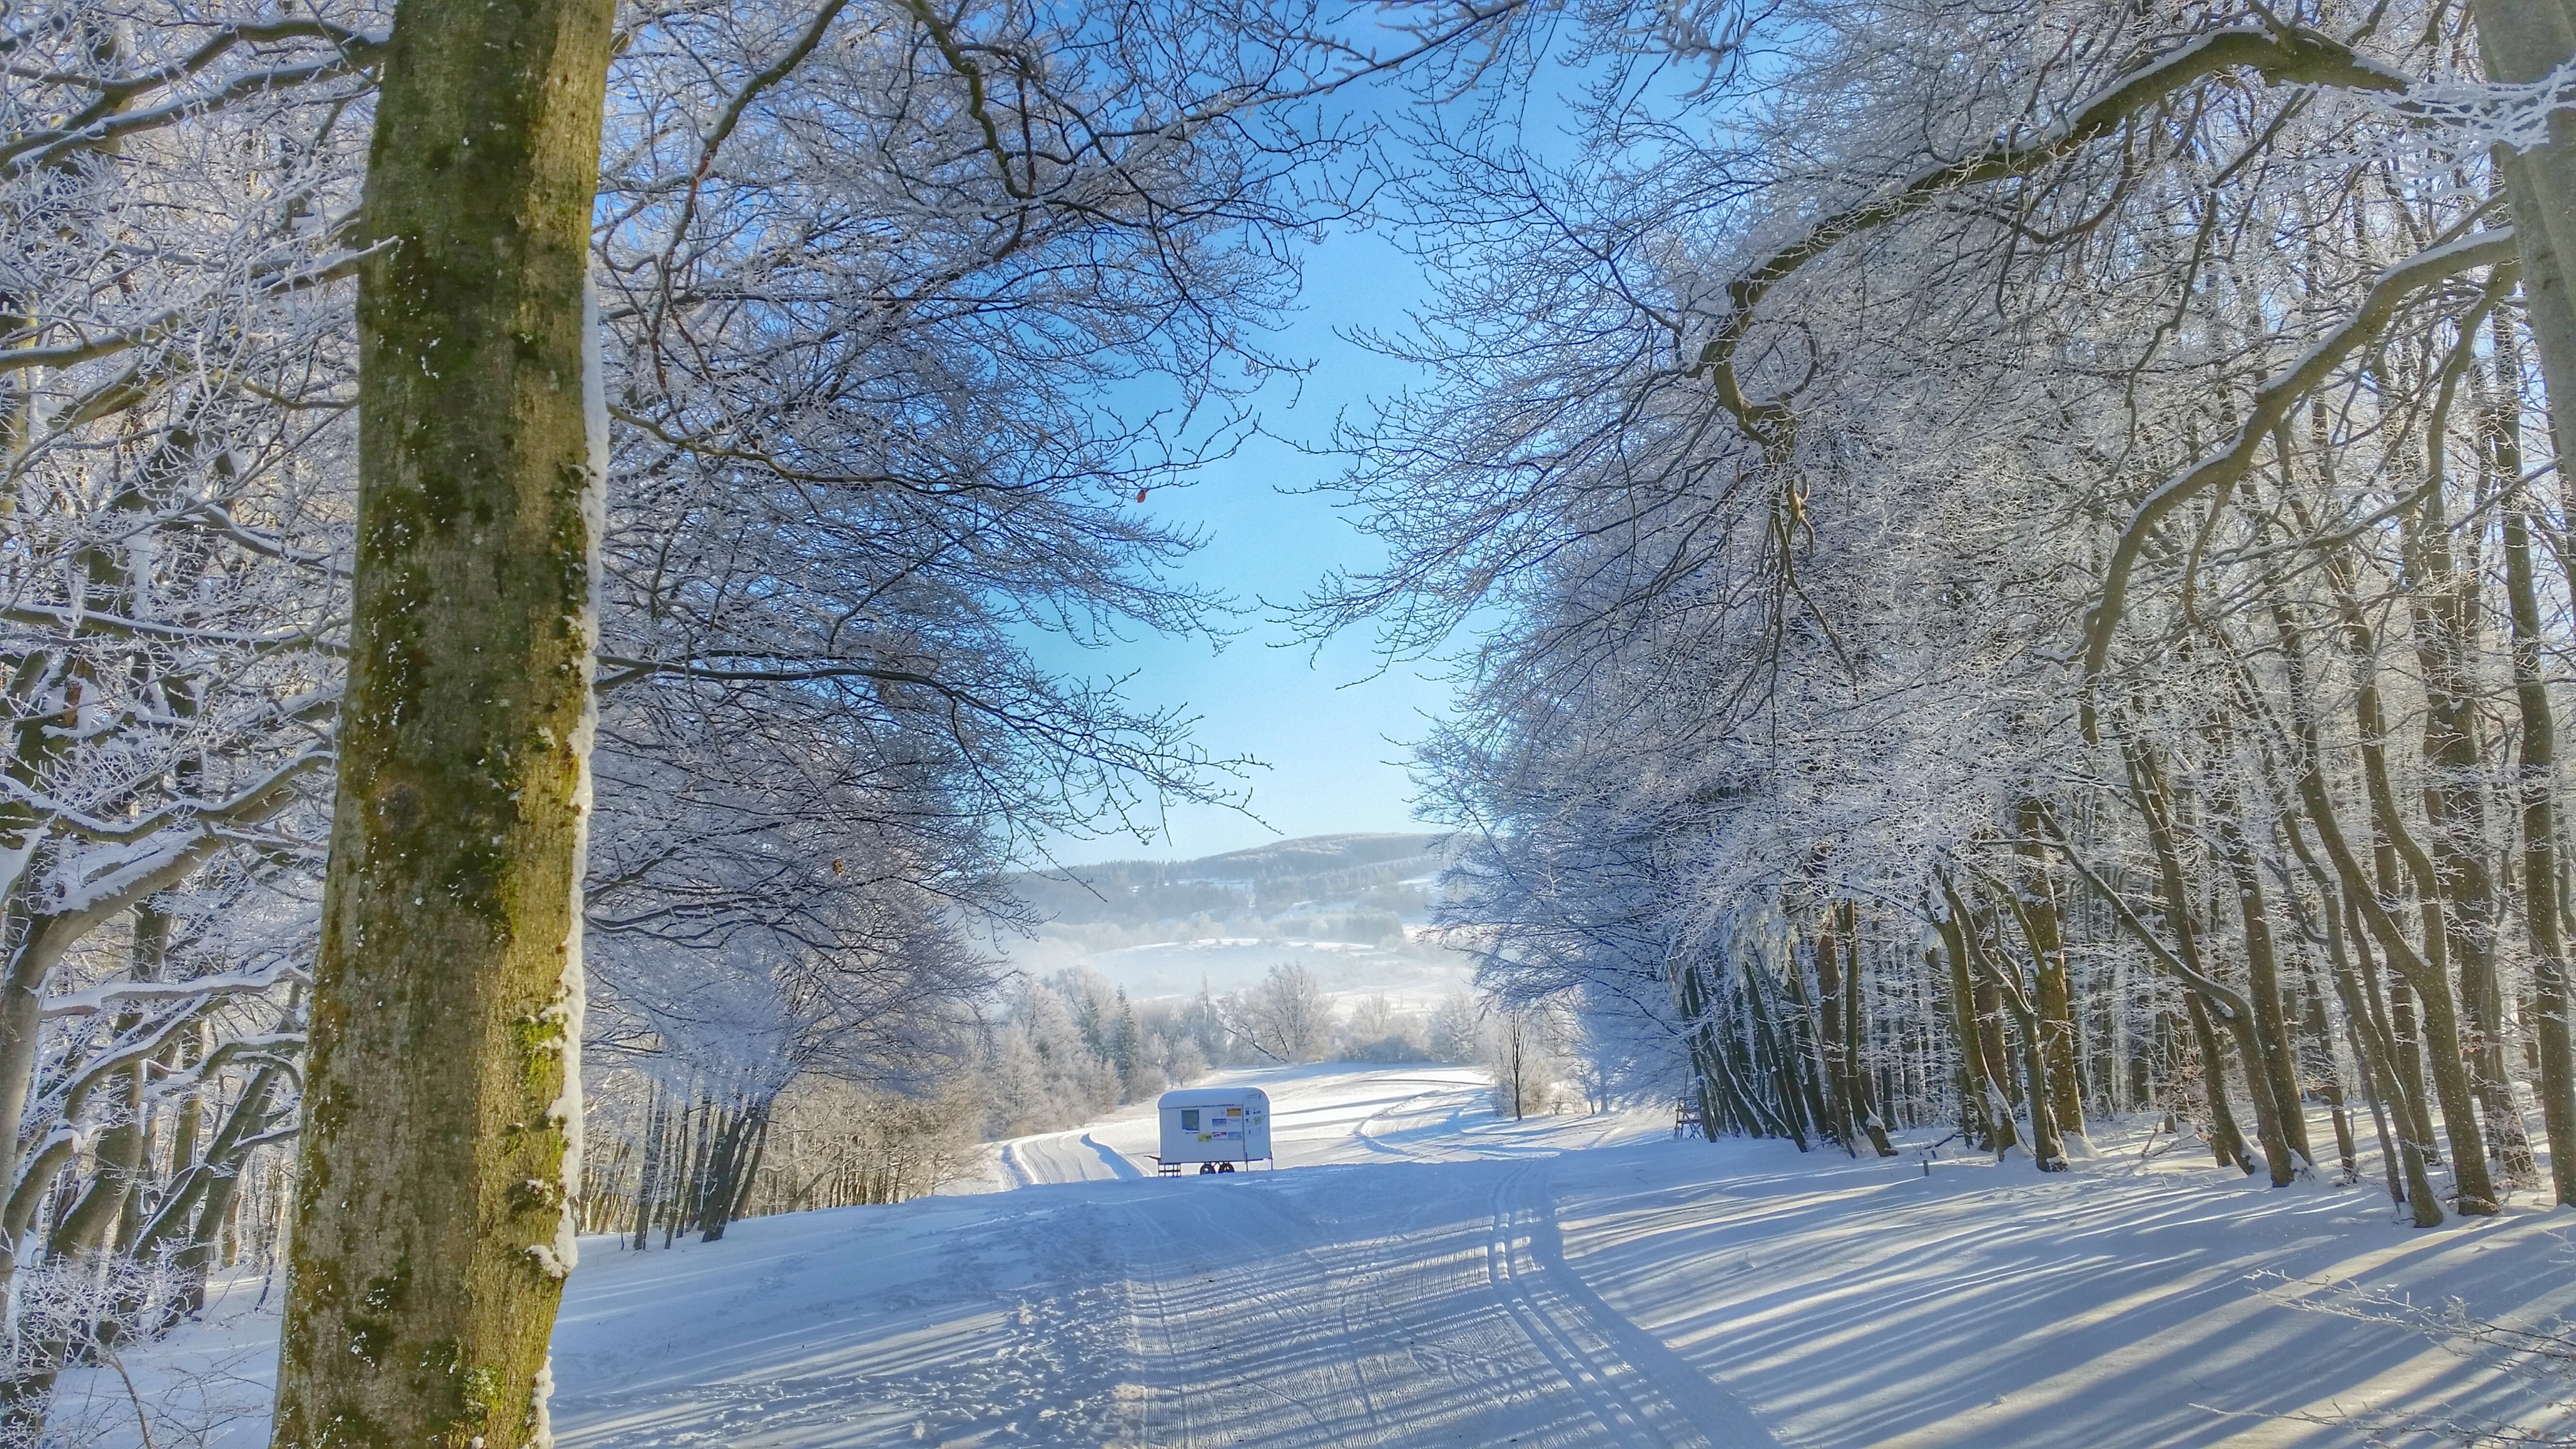
landscape, tree, nature, forest, snow, winter, sun, sunlight, frost, weather, snowy, season, woodland, wintry, winter forest, freezing, rh n, atmospheric phenomenon, woody plant